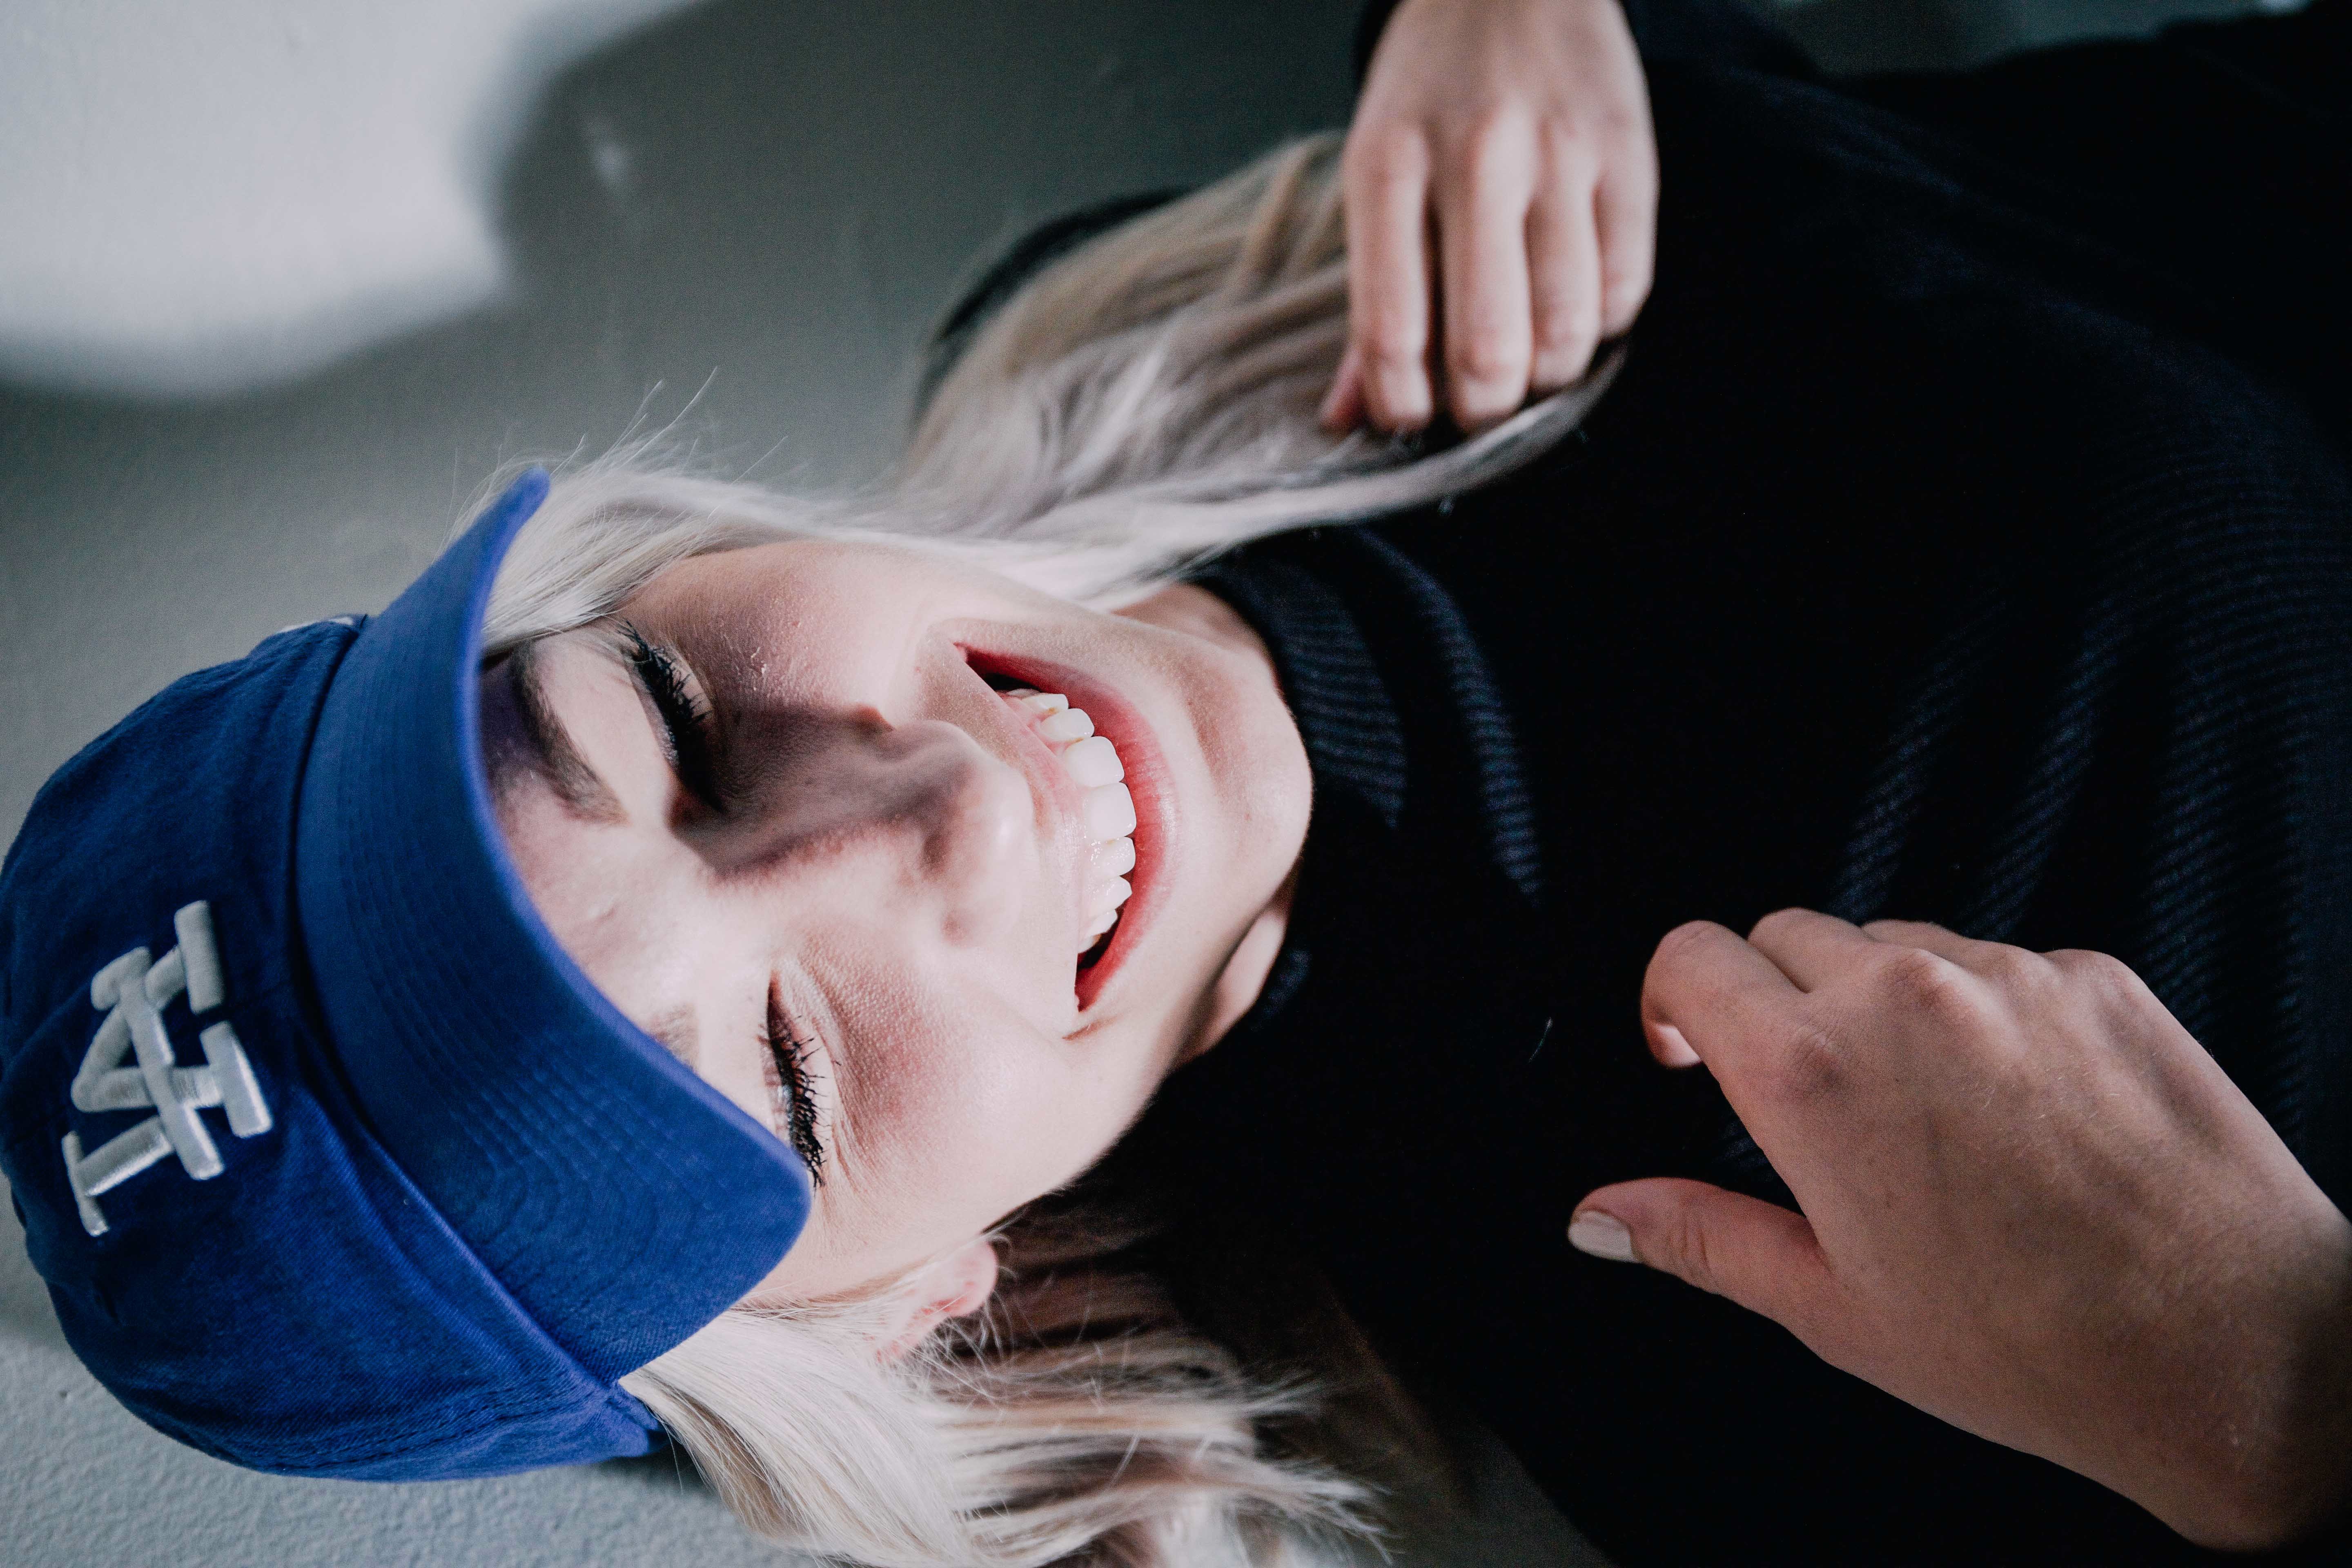
hand, person, photography, leg, portrait, romance, infant, emotion, interaction, sense, portrait photography